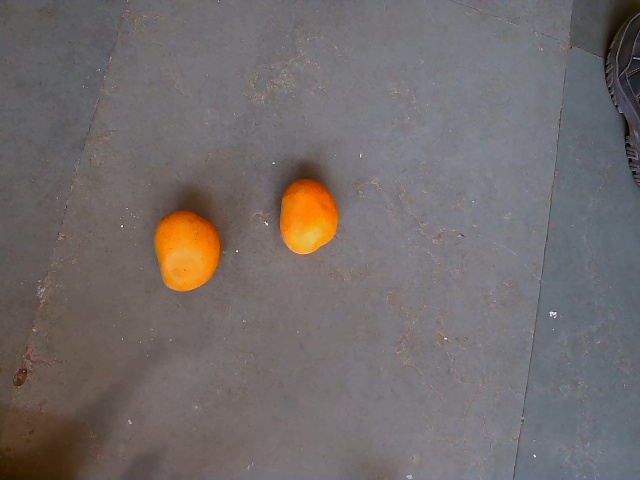
Label: Ripe_Mango